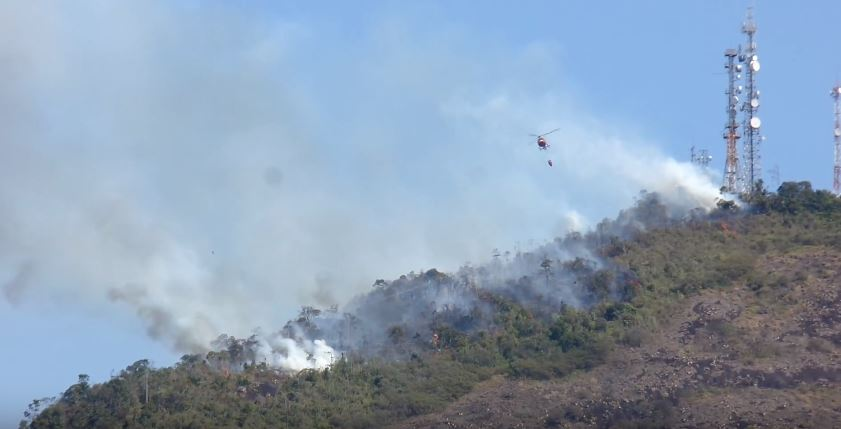
Fire: no
Smoke: yes